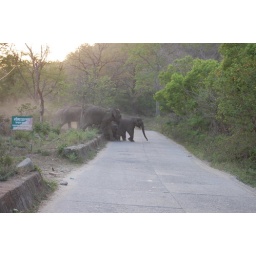
Wild elephants crossing the street at dusk in Jim Corbett Wildlife Reserve (Uttaranchal).